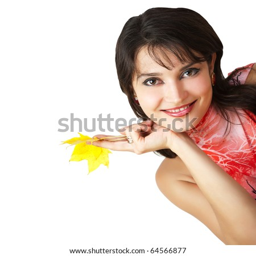
the young woman with autumn leaf .